Jeneverah M. Winton

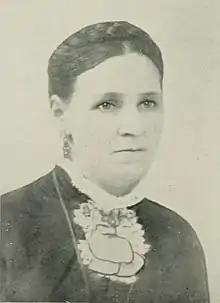
"A Woman of the Century"

Jeneverah M. Winton (Pray; pen name, Mrs. J. M. Winton; May 11, 1837 – April 12, 1904) was an American poet and author. Many of her poems were set to music by Hart Pease Danks, Thomas Westendorf, and others. In addition to signing her works as "Geneverah M. Winton", "Jeneverah M. Winton" and "Mrs. J. M. Winton", she used several unknown pen names.